Prostitution in the United States

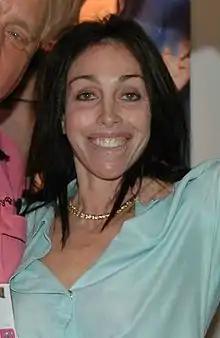
Heidi Fleiss became one of America's best known madams in the 1990s.

In 1997, "Hollywood Madam" Heidi Fleiss was convicted in connection with her prostitution ring on charges including pandering and tax evasion. Her ring had had numerous wealthy clients. Her original three-year sentence prompted widespread outrage at the harshness of the punishment contrasted with the fact that her customers were not punished. Earlier, in the 1980s, a member of Philadelphia's social elite, Sydney Biddle Barrows was revealed as a madam in New York City. She became known as the Mayflower Madam.